Abandoned village

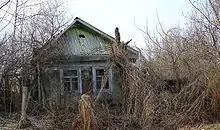
Abandoned village near Chernobyl

Narmeln, the westernmost point of Russia, was a German village on the Vistula Spit until it became depopulated in 1945 during World War II. The Vistula Spit was split between Poland and the Soviet Union after the war, with Narmeln as the only settlement on the Soviet side. Narmeln was never repopulated as the Soviet side was made into an exclusion zone.